Apollo (DC Comics)

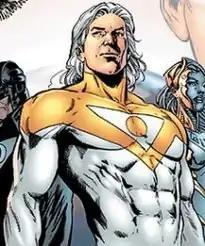
Apollo, Art by Phil Jimenez

Apollo is a superhero who first appeared in the "Stormwatch" series, but is best known for his role in "The Authority". While visually distinct, Apollo is cast in the mould of the Superman archetype.